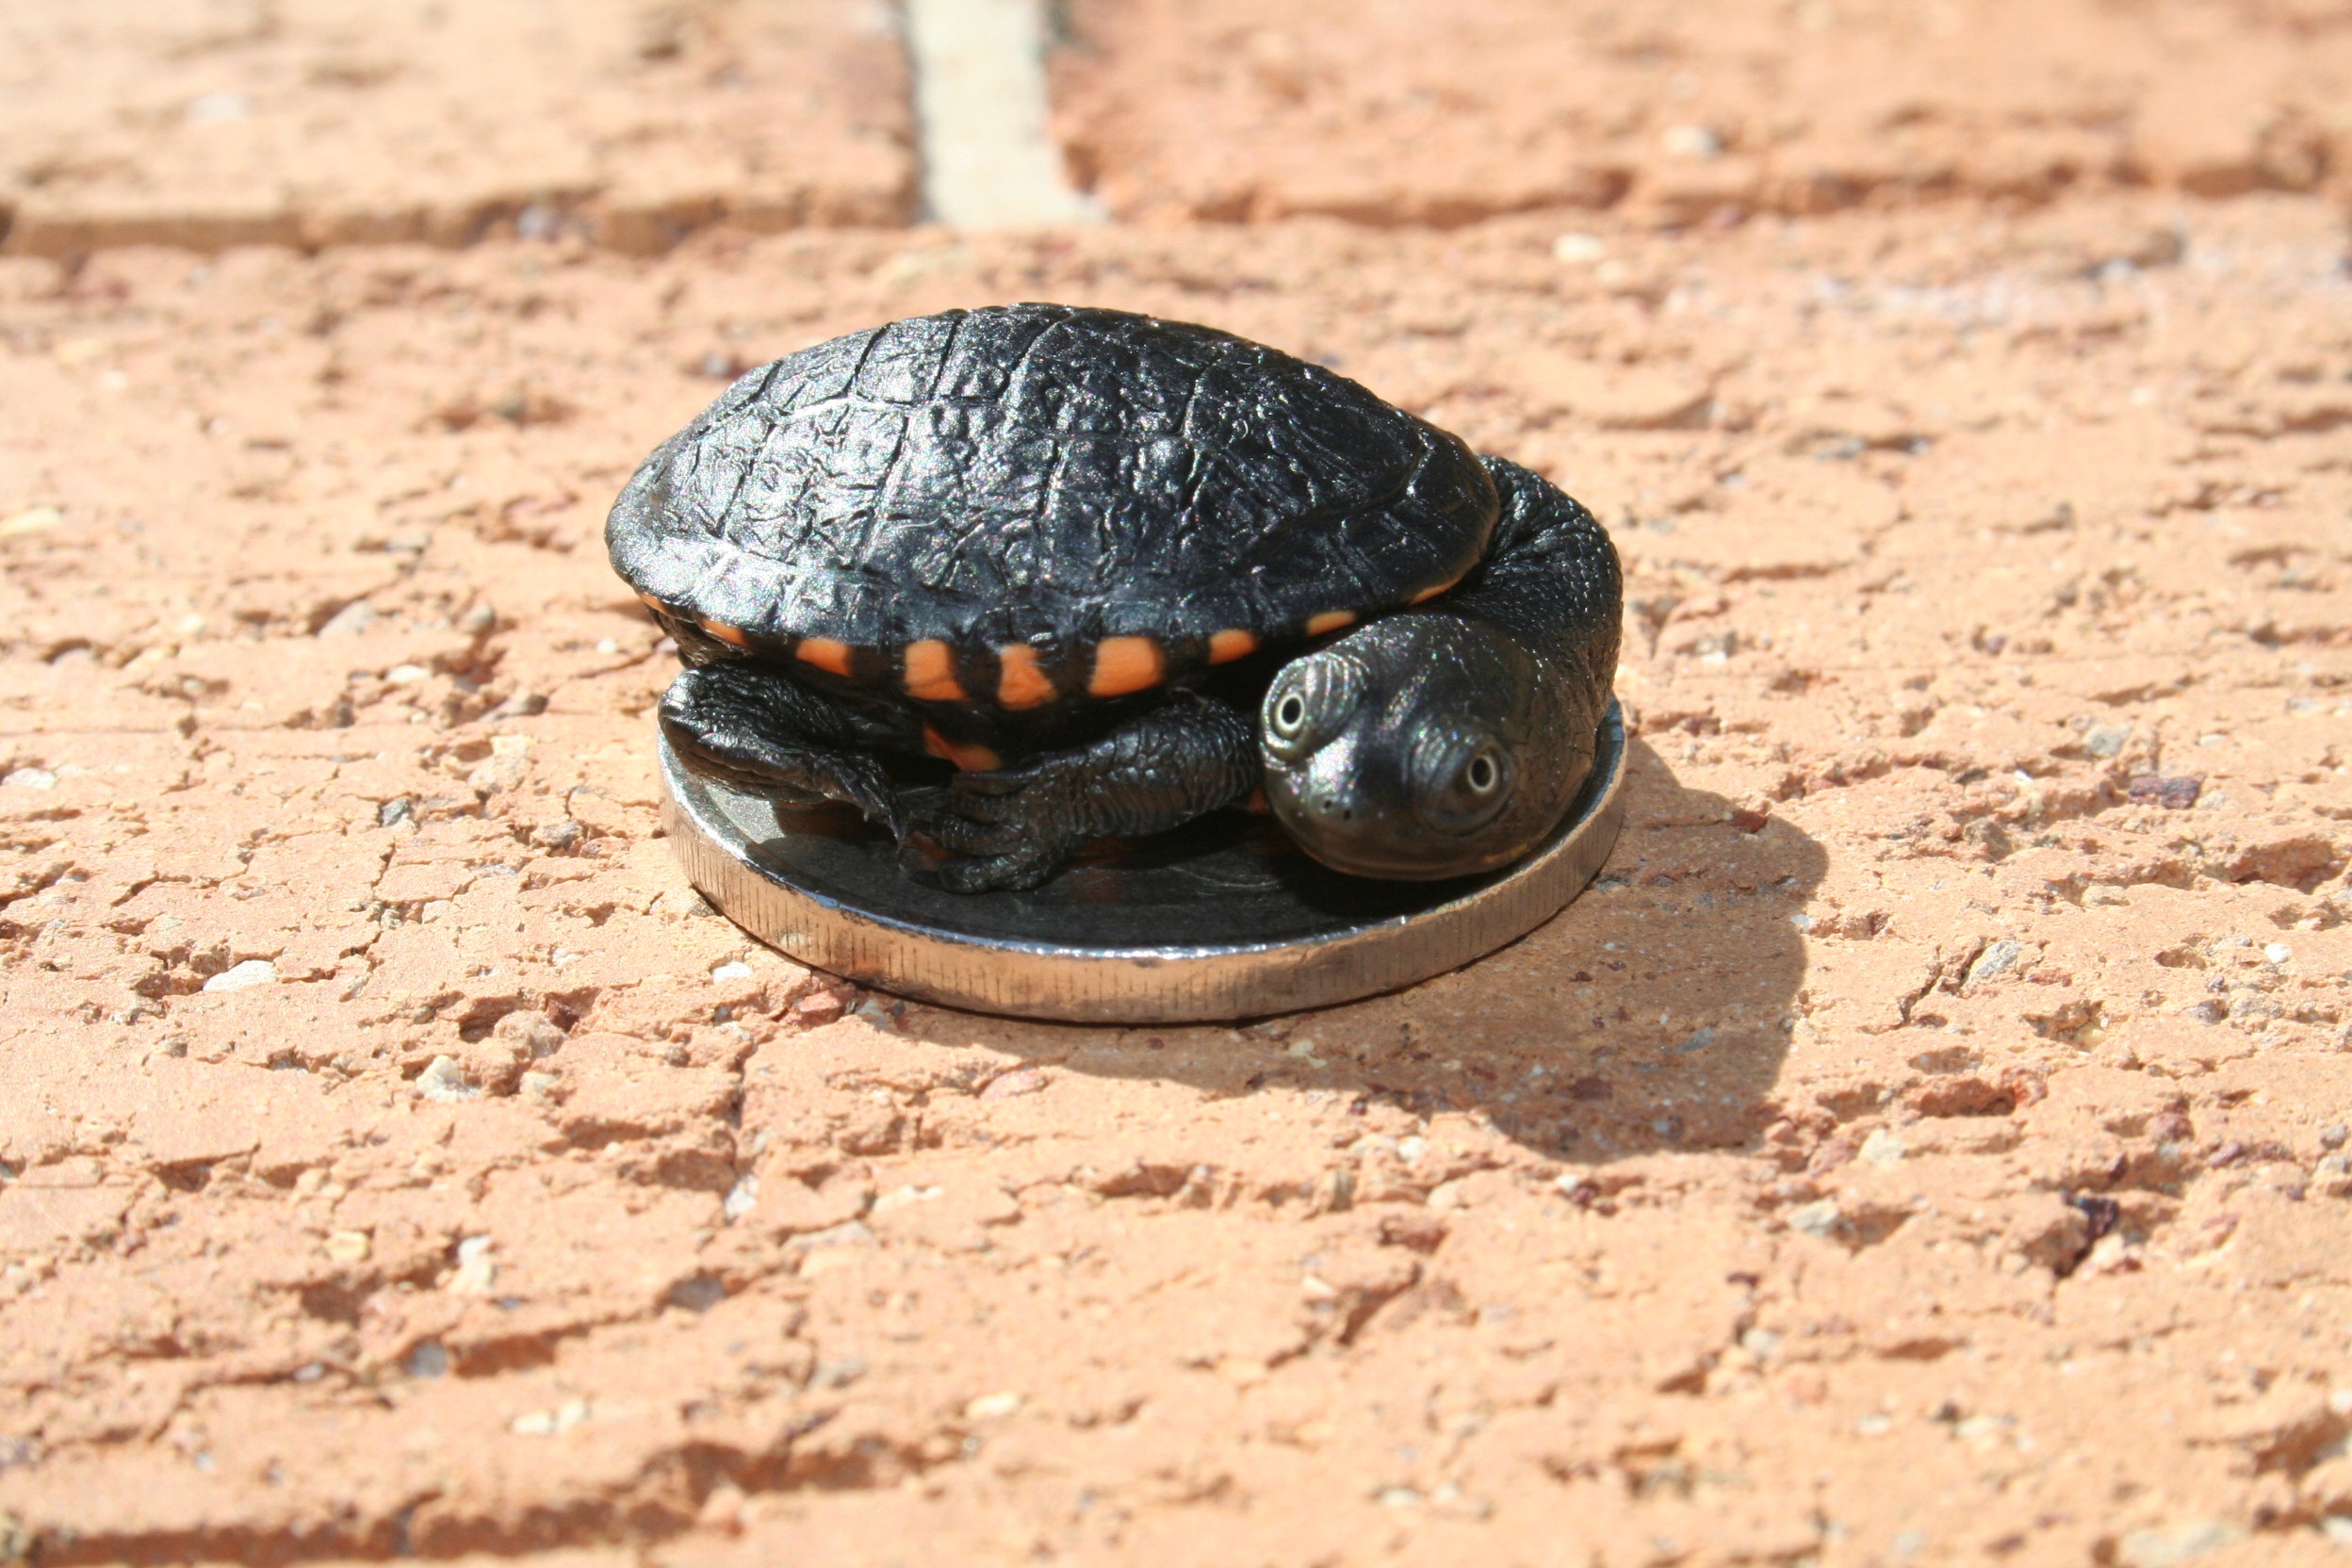
sydney, turtle, reptile, fauna, invertebrate, close up, australian, macro photography, dung beetle, long neck turtle